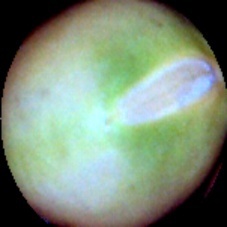
Label: Immature